Warren E. Hearnes

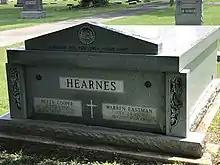
The Hearnes grave in Charleston, Missouri

In 1972, the Hearnes Center on the University of Missouri campus in Columbia, Missouri, was named in honor of the outgoing governor.